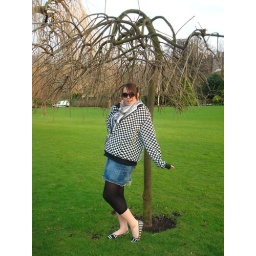
standing under a shady tree